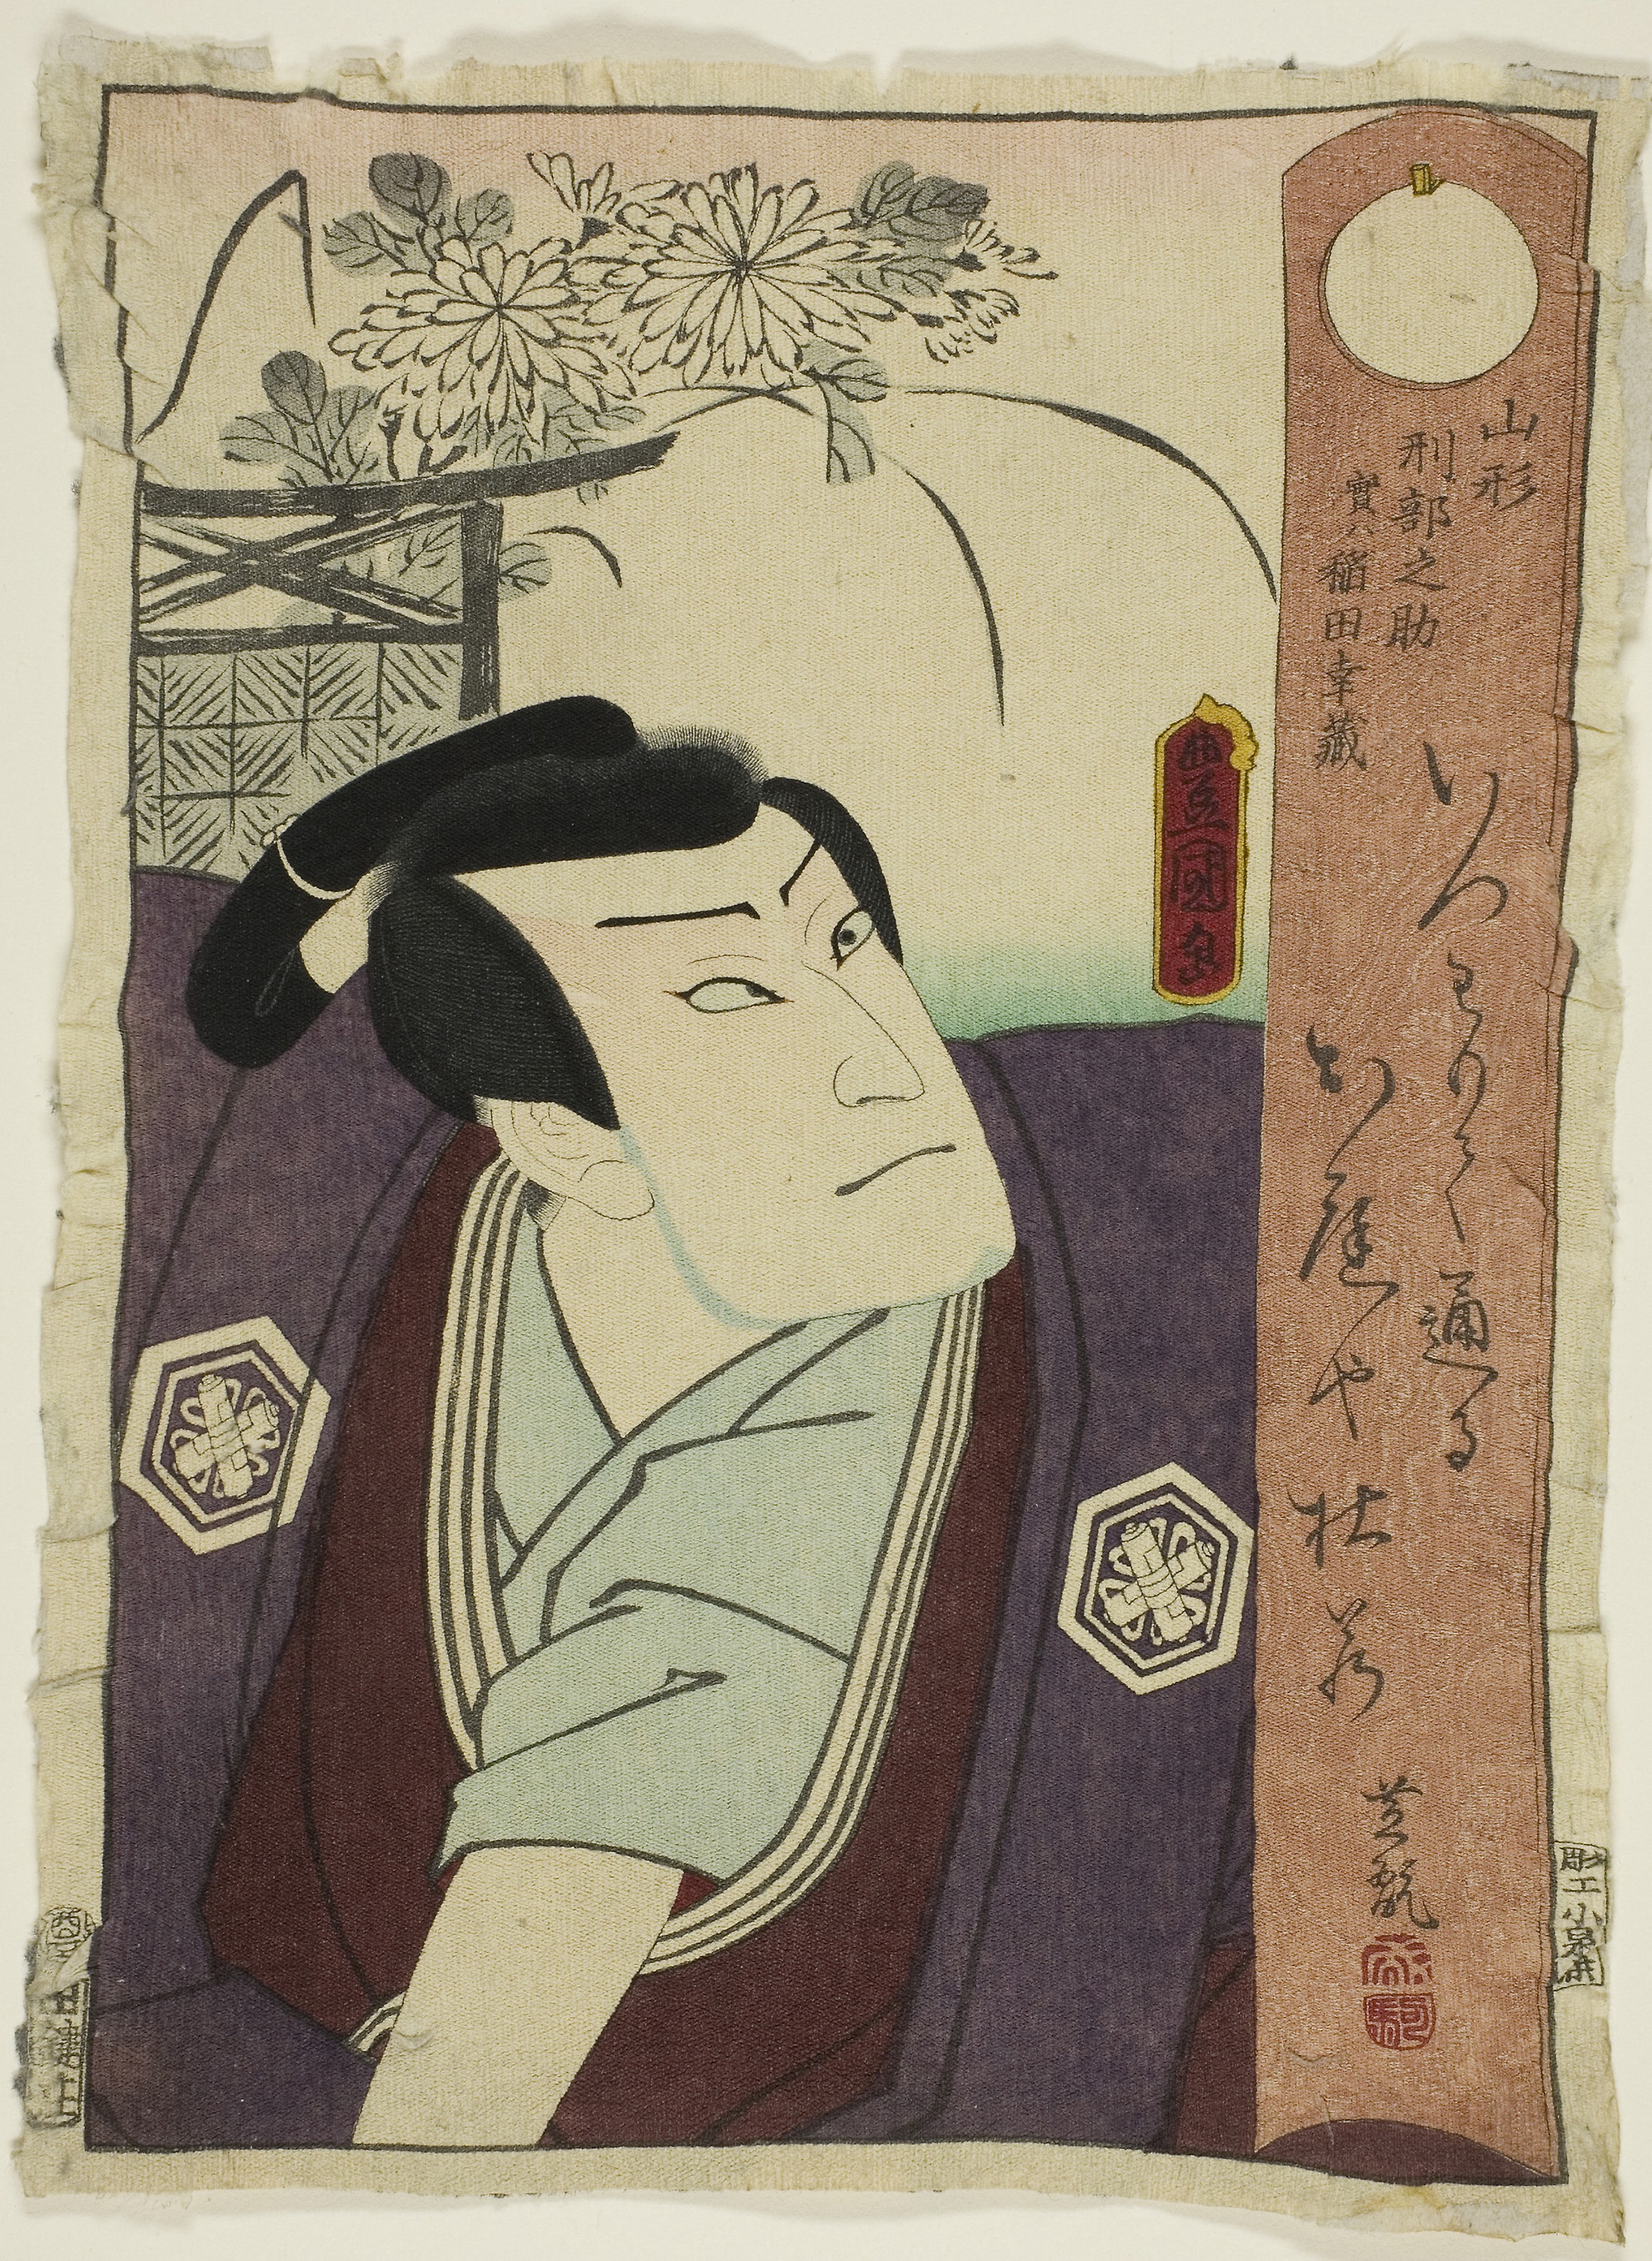
illustration, art, fictional character, drawing, painting, style